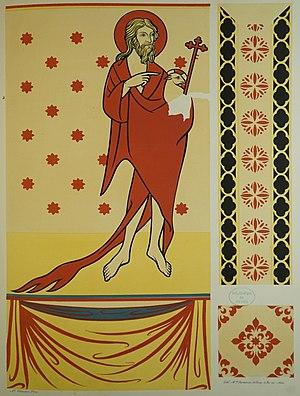
objet du cabinet de l'abbé Coffinet.
Fravaux est une commune française, située dans le département de l'Aube en région Grand Est.